Marques Johnson

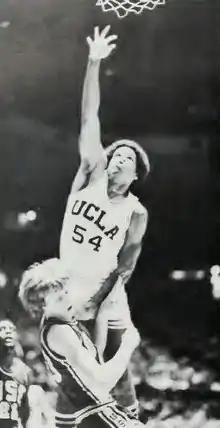
Johnson with UCLA in 1976–77

Marques Kevin Johnson (born February 8, 1956) is an American former professional basketball player and character actor who is a basketball analyst for the Milwaukee Bucks on Bally Sports Wisconsin. He played as a small forward in the National Basketball Association (NBA) from 1977 to 1989, where he was a five-time All-Star. He played the majority of his career with the Bucks.